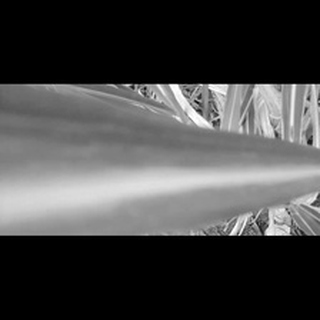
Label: sugarcane_yellow_leaf_disease